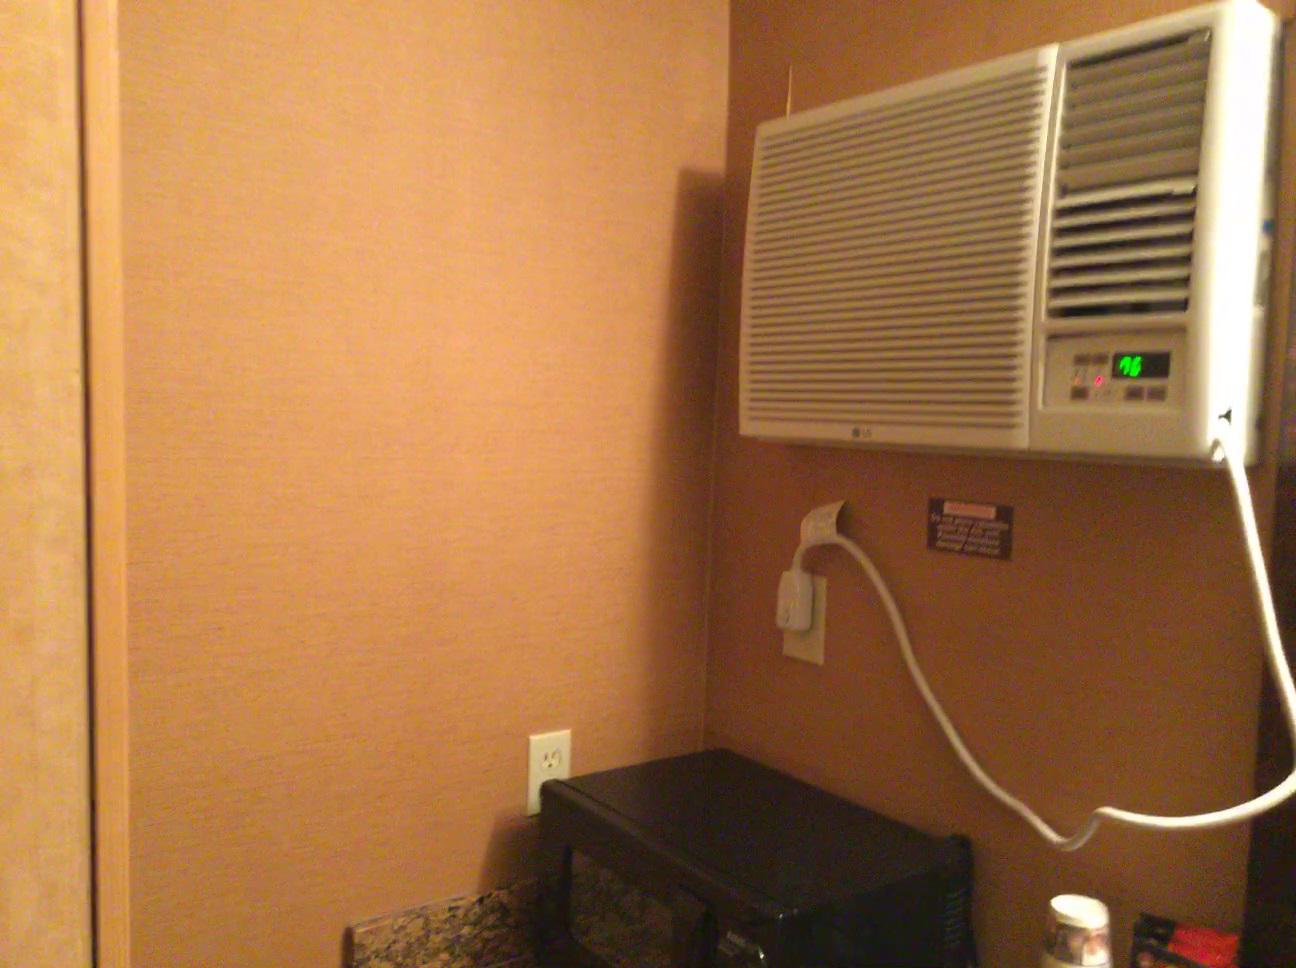
Question: Is the microwave below the socket from the camera's perspective? Final answer should be yes or no.
Answer: Yes